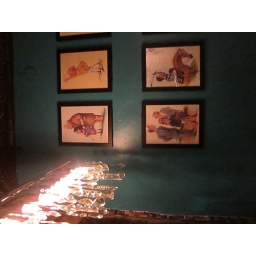
Great little bar called Silks - jockeys come sign the wall beneath their illustrations...and cause their share of legend